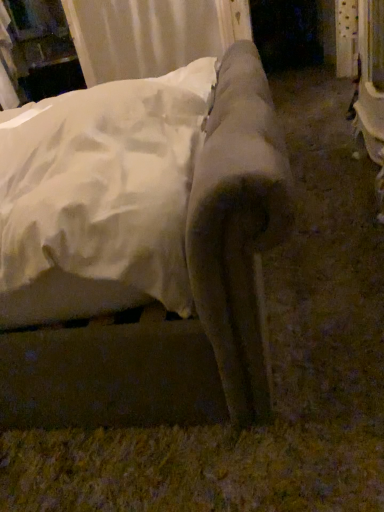
Question: Locate velvet beige sofa at center in the image.
Answer: [(0.417, 0.596)]